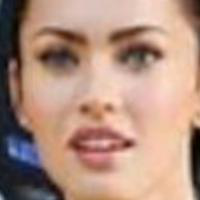
Age group: age 21-30